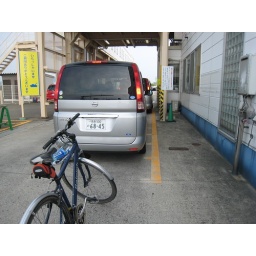
My bike in line at the drive-through ticket window